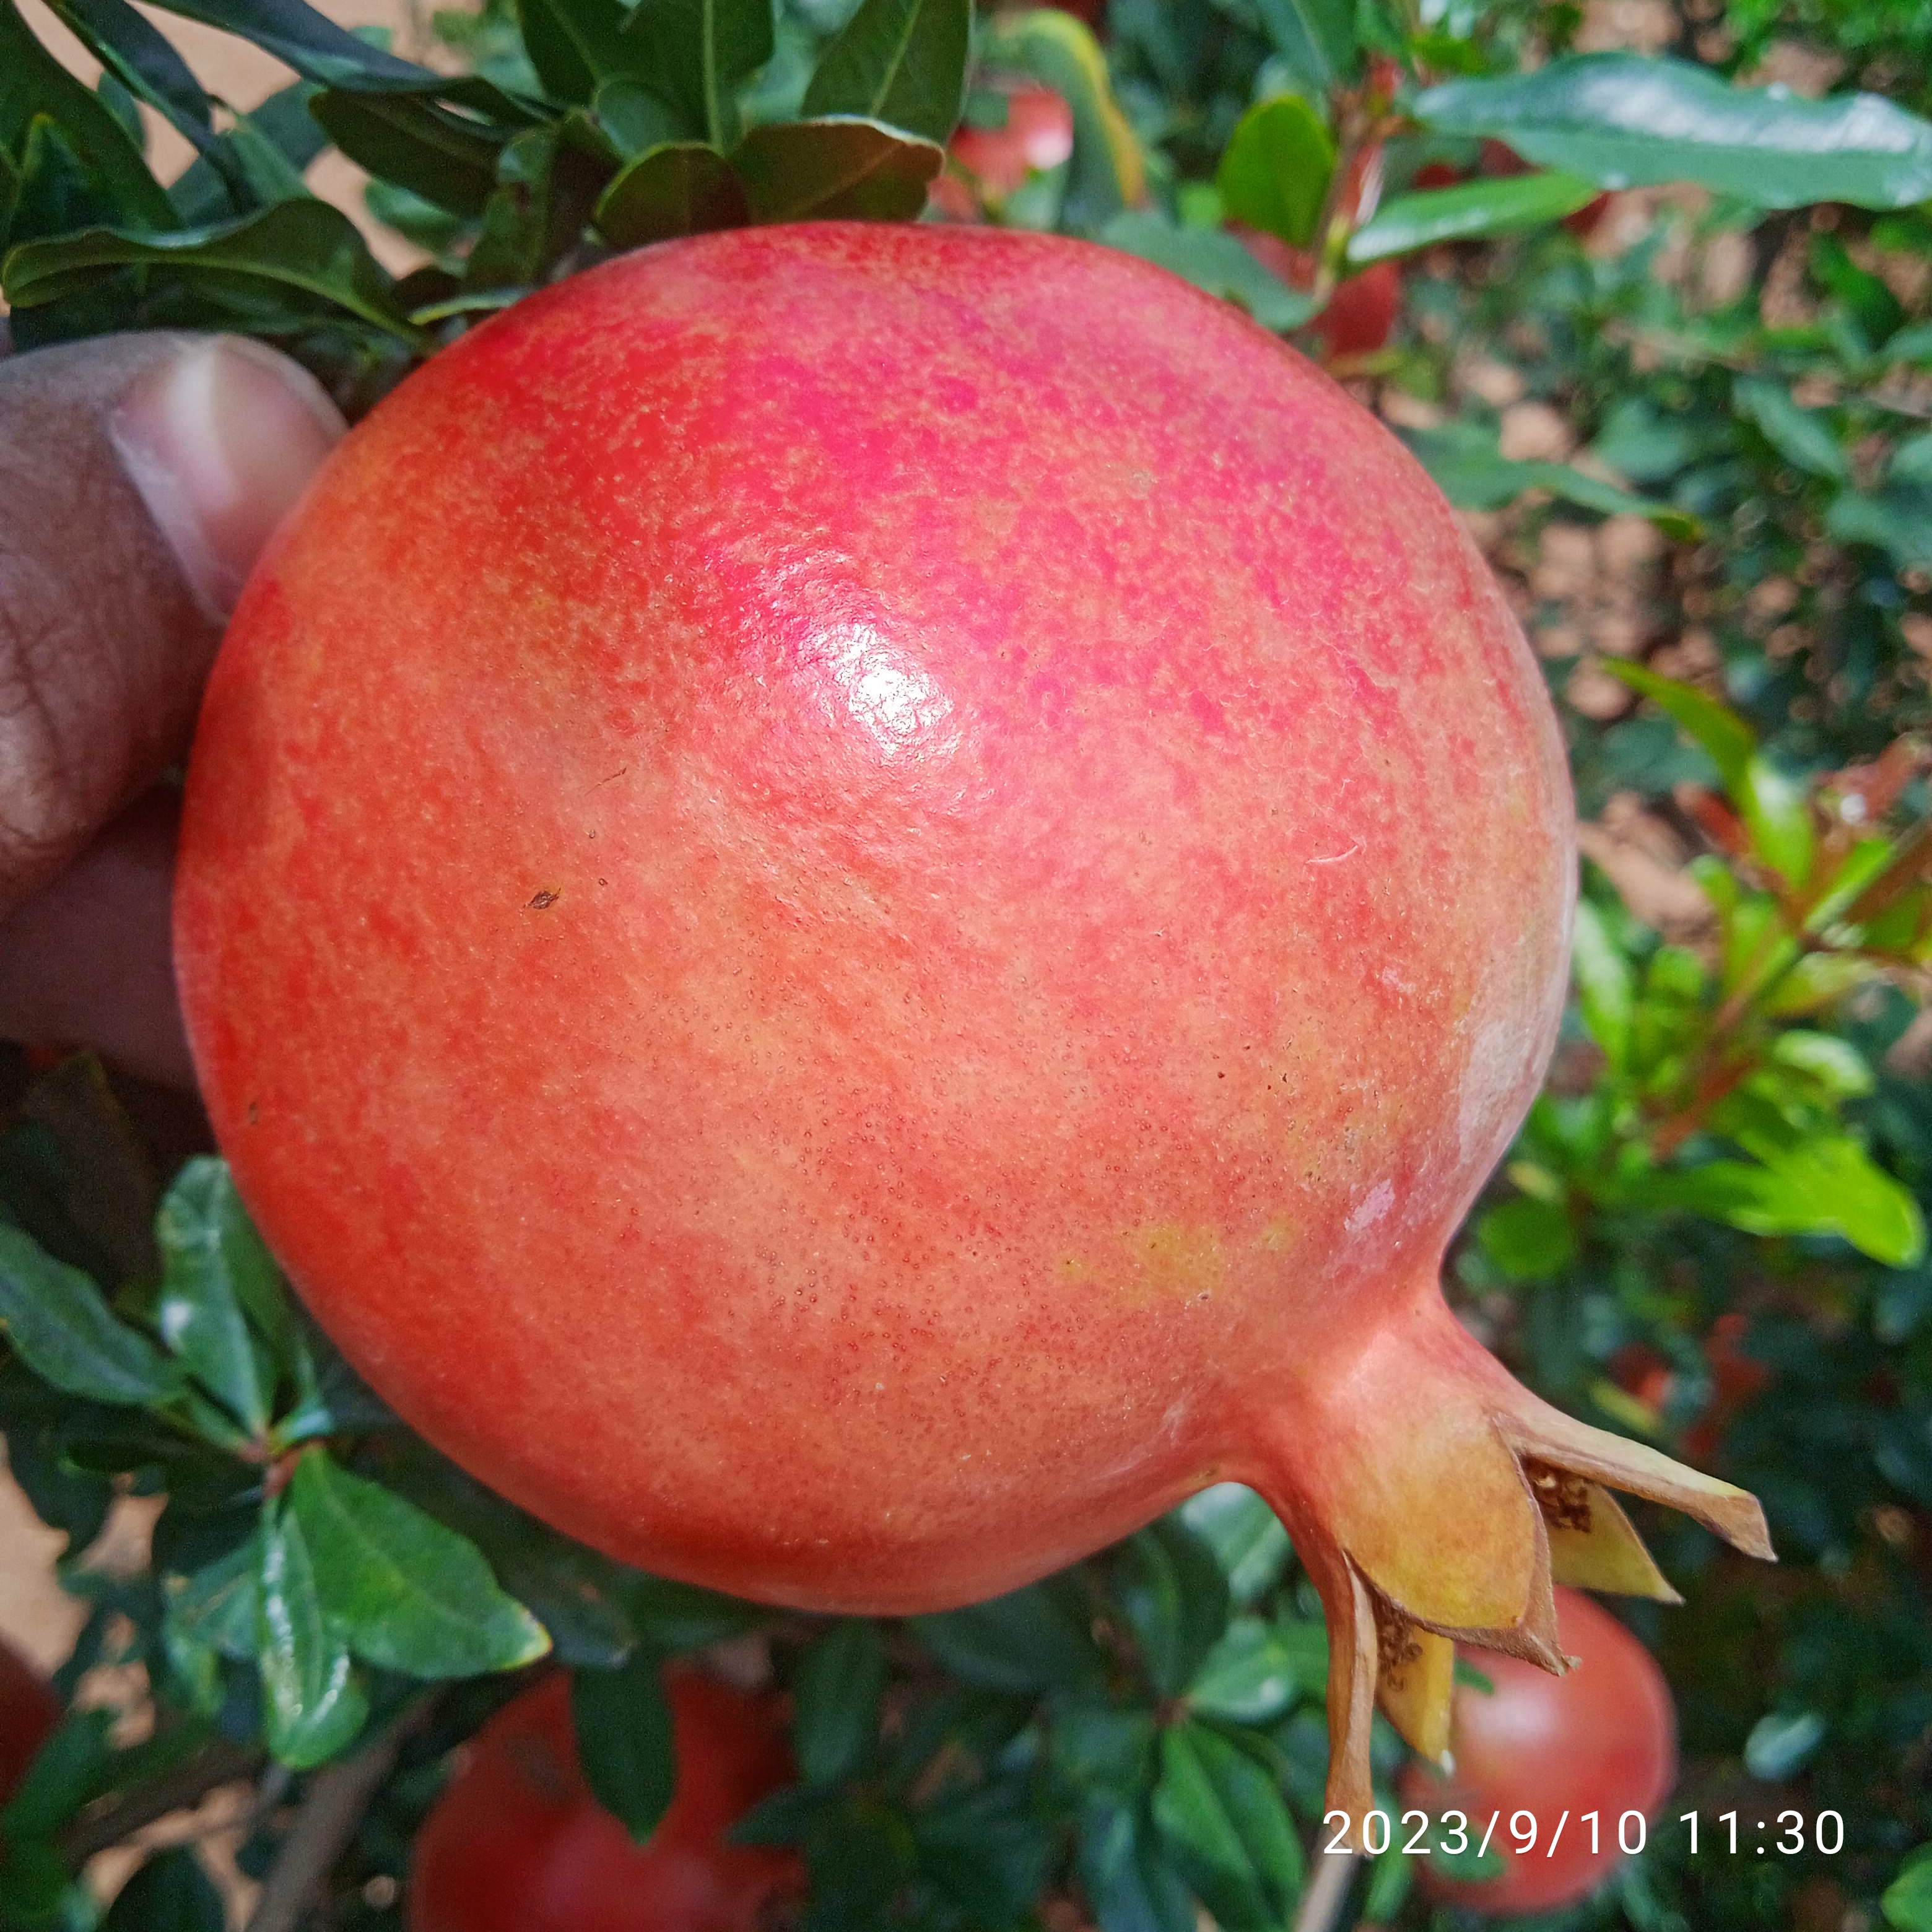
Label: Healthy